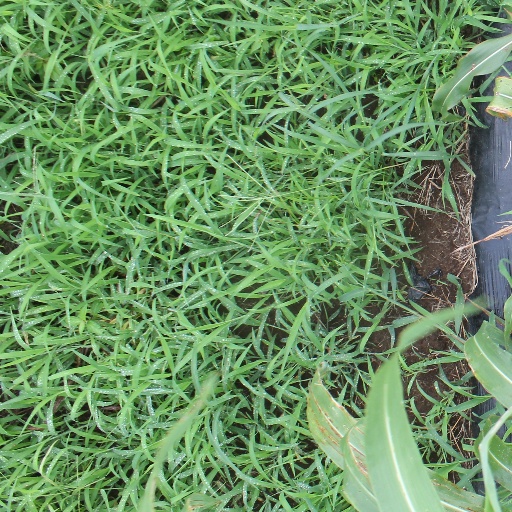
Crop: sorghum